Coolringdon

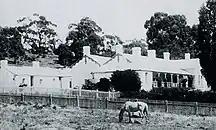
Coolrington Homestead c.1900

The locality takes its name from a sheep station of the same name, which dates from 1829, and was one of the earliest colonial settlements in the Monaro. It was taken up as a squatting run by Stewart Ryrie, Deputy Commissary General of N.S.W. and patriarch of the Ryrie family of colonial settlers. By 1845, it was being managed by Stewart Ryrie's son, Stewart Ryrie, Jun., on behalf of its new owner, Dr Francis Lascelles Wallace, Stewart Ryrie's son-in-law.